Tim Rowett

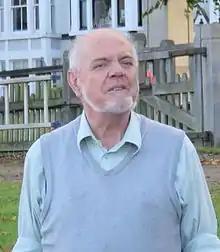
Rowett in 2015

Timothy Quiller Rowett (born 12 July 1942) is a British YouTube personality and renowned toy collector, known for presenting videos about toys, optical illusions, novelties and puzzles on the YouTube channel "Grand Illusions". Rowett, known affectionately as ""Tim the Toyman"", is a former children's entertainer, and claims to have collected upwards of 20,000 to 25,000 toys over a 50-year period, many of which are featured in his videos.